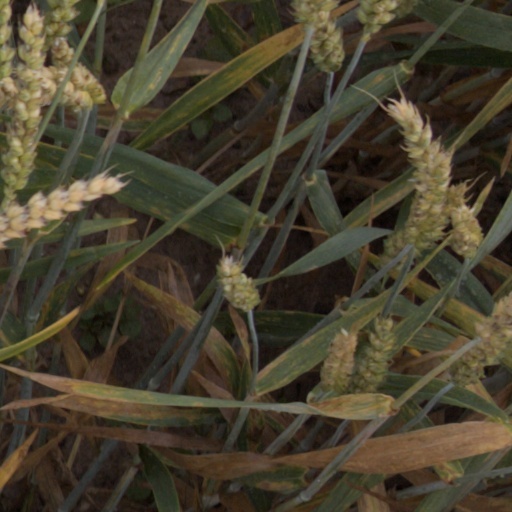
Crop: wheat